Giżycko

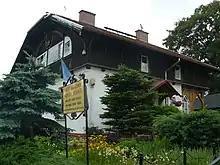
Home of Jan Mieczaniec, the first post-World War II mayor of Giżycko

The town was occupied by the Soviet Union's Red Army in 1945 during World War II and placed under Polish administration after the war ended. As part of territorial changes demanded by the Soviet Union, Polish rule was accepted at the Potsdam Conference, however, on preliminary terms. The transfer was confirmed by the German–Polish Border Treaty.